Charles F. Templeton

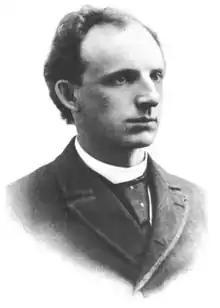
Memorial photograph of Charles F. Templeton.

Charles F. Templeton (June 21, 1856 – January 3, 1913) was an Attorney-General of the Dakota Territory and a justice of the Dakota Territorial Supreme Court from 1888 to 1889, and an attorney and judge in the Dakotas following their admission to statehood.